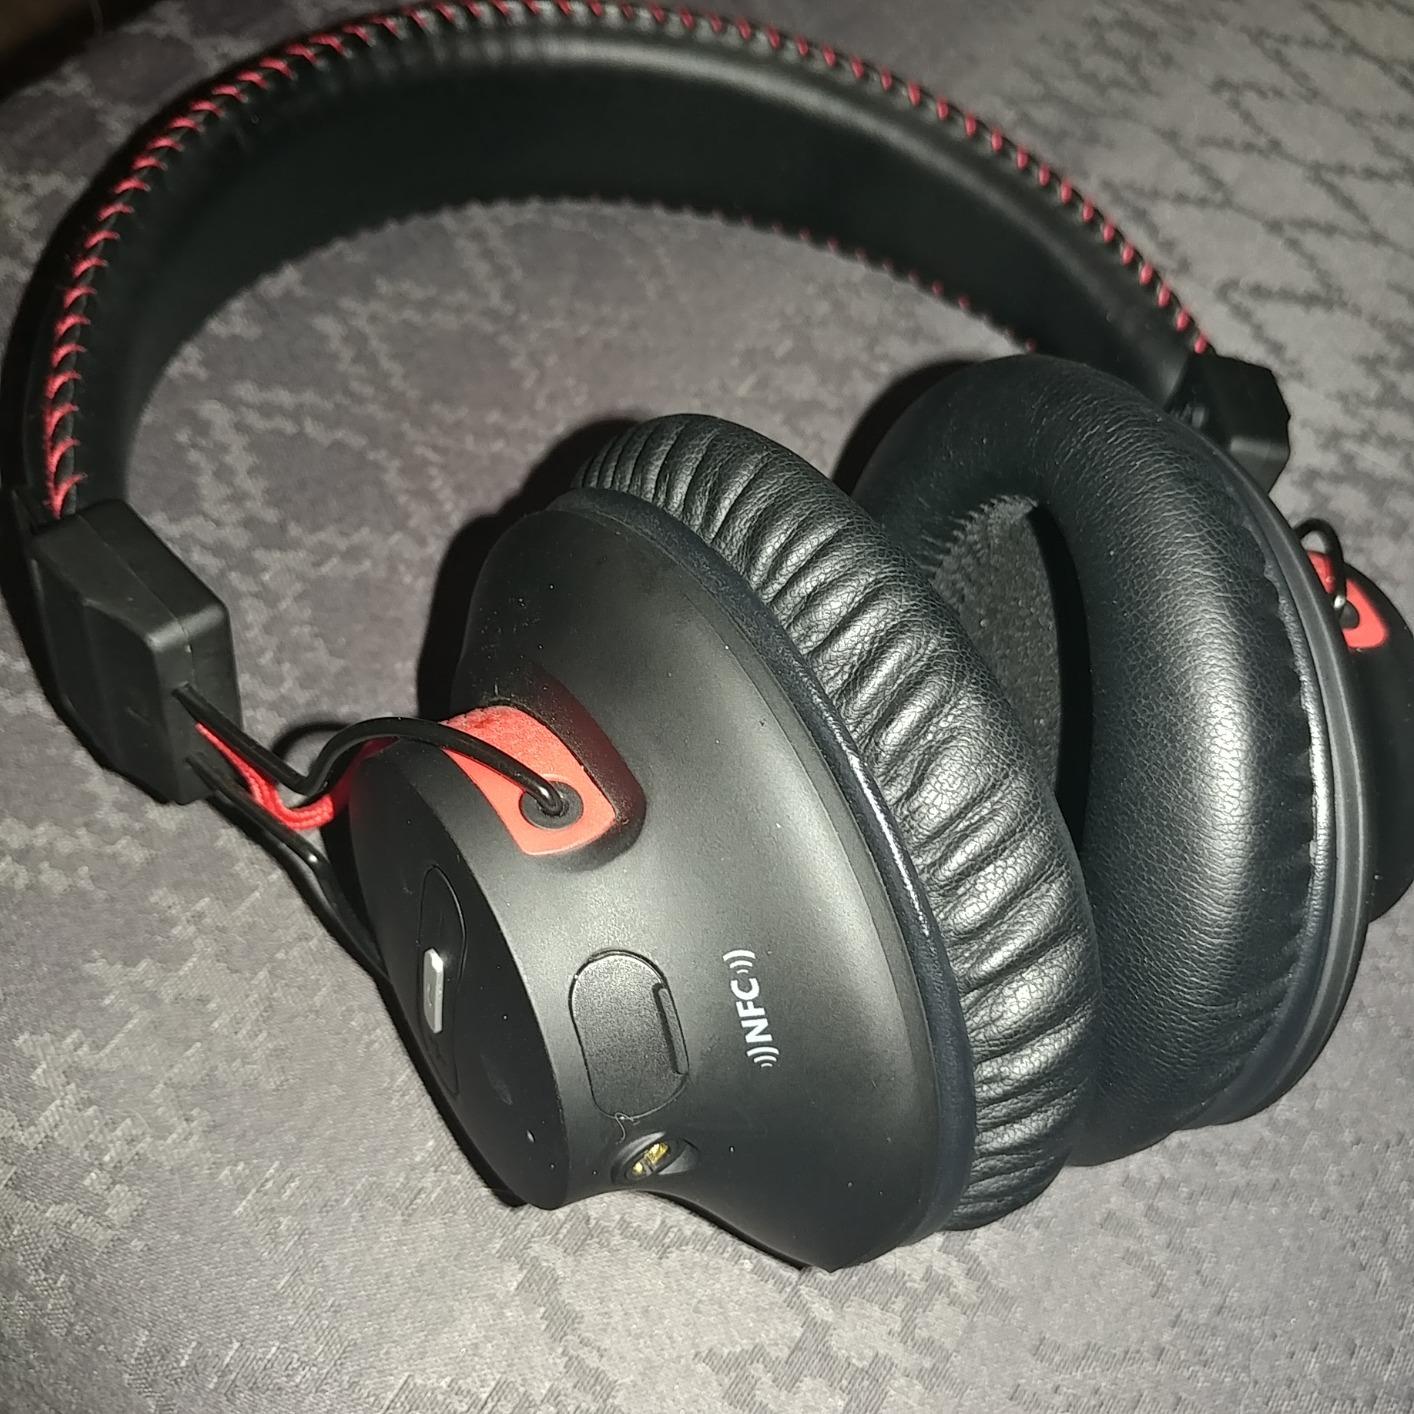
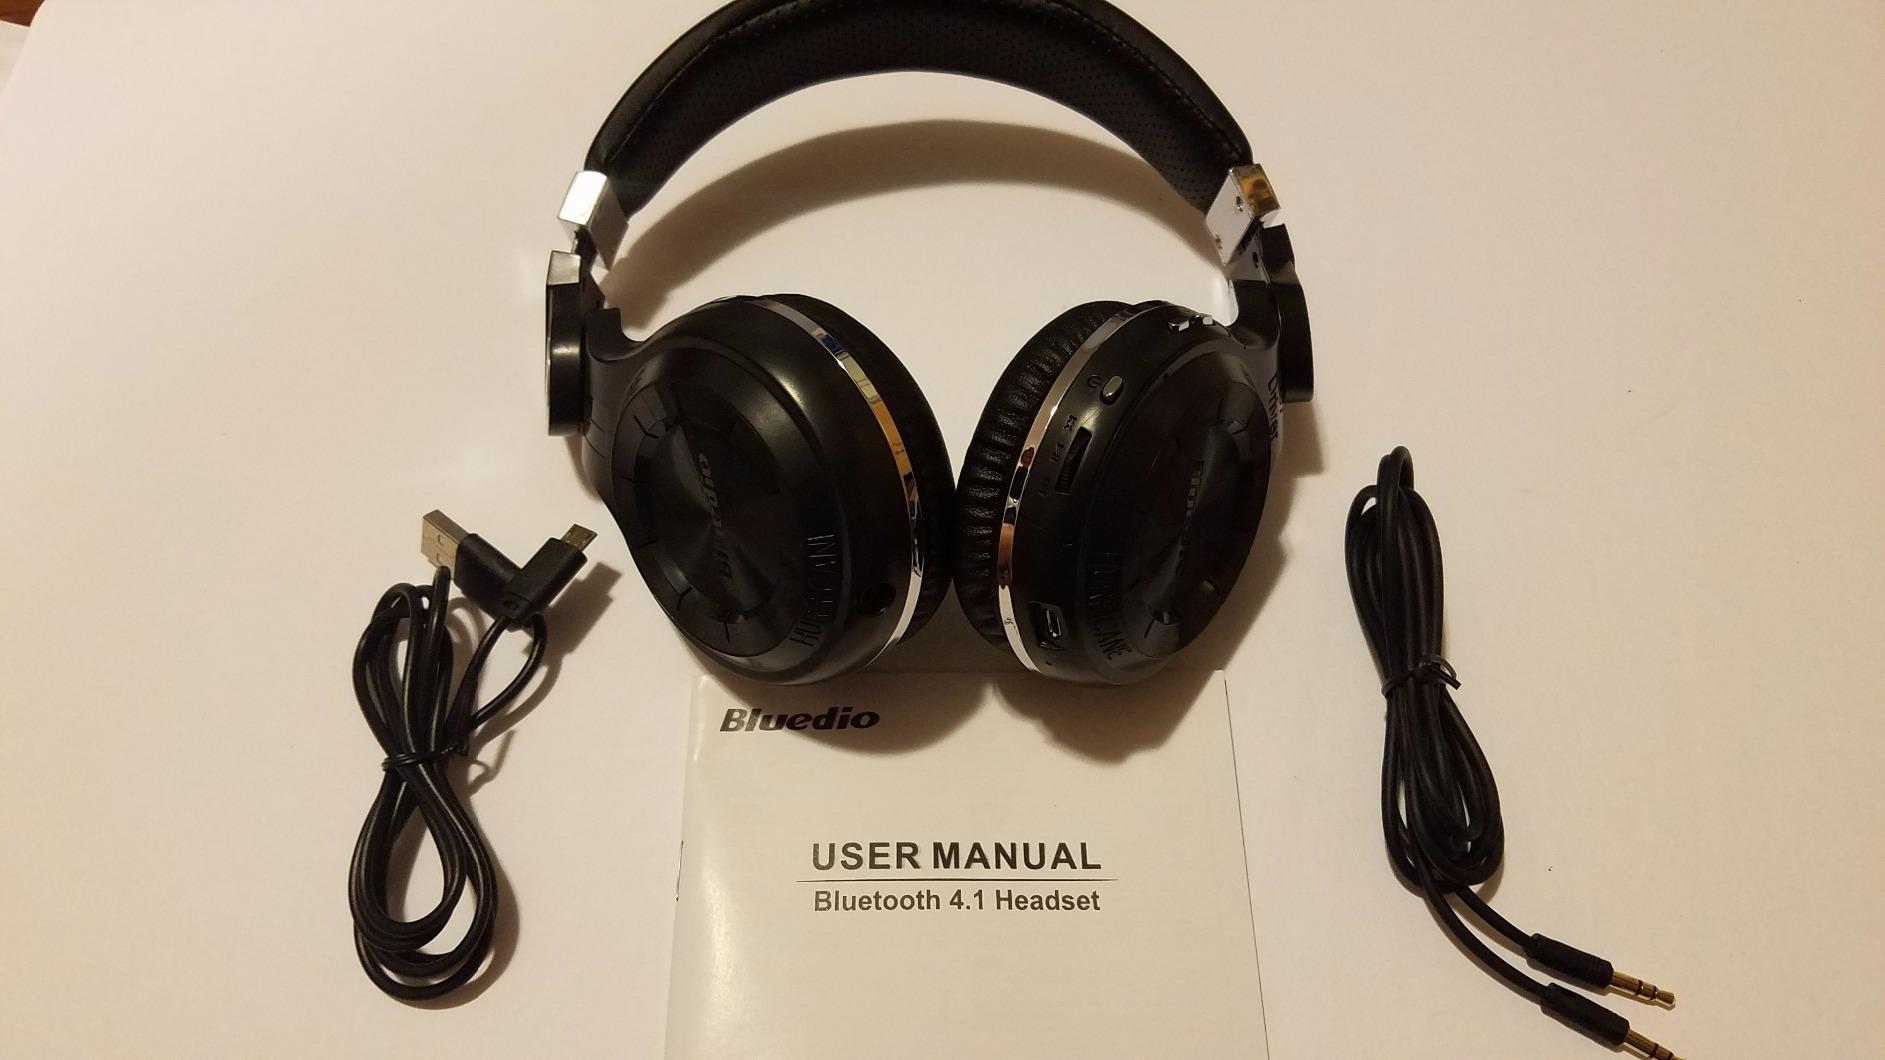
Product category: headphones
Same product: no